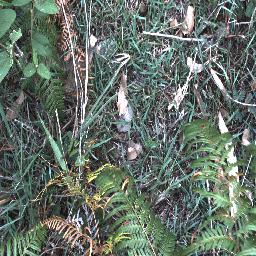
Label: negative